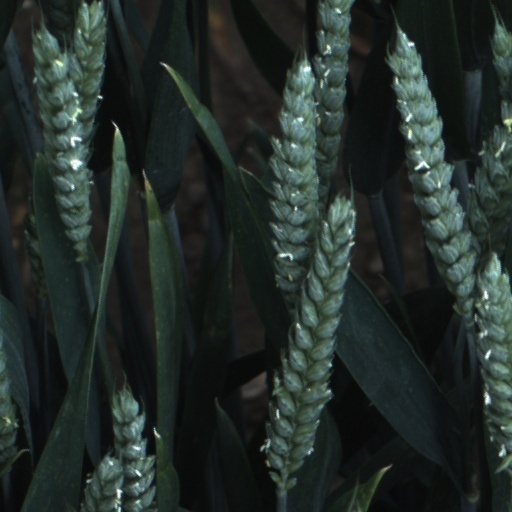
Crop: wheat